High-speed rail in Australia

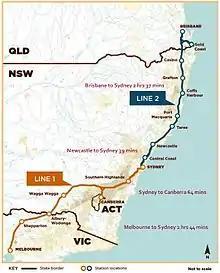
The preferred route in the 2013 report to the Australian Government for a high-speed rail line from Brisbane to Melbourne

During the 1990s there were several investigations into the use of tilting trains on existing tracks. In January 1990 it was reported that the NSW government was considering upgrading the existing state railway lines to utilise tilting train technology under development by Swedish-Swiss engineering giant ASEA Brown Boveri. This was at the same time as the VFT was under investigation, and there was concern that two fast railways could end up being built, which would then both be financially unviable. The tilt train concept could potentially reach speeds of up to while using the existing tracks.